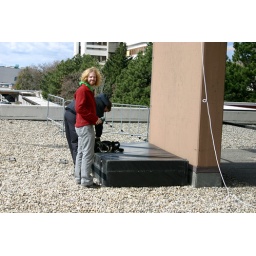
in Vienna, running down a 14 floor tall building.